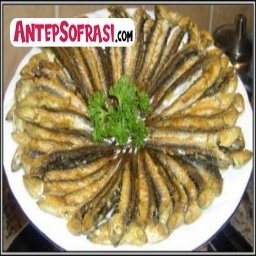
Label: fried_cornbreaded_anchovies